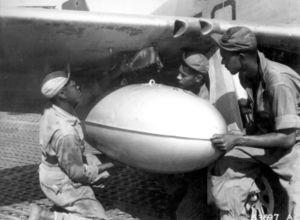
Les mécaniciens du 99th Fighter Squadron ""Tuskeegee Airmen"" (332nd Fighter Group-15th USAAF) installent des réservoirs supplémentaires sur un P-51 ""Mustang"".
Le P-51 Mustang est un avion de chasse américain conçu par North American Aviation. Utilisé lors de la Seconde Guerre mondiale, il est au départ développé pendant l'année 1940 pour répondre au besoin urgent de chasseurs supplémentaires de la Royal Air Force.